City of Adelaide (1864)

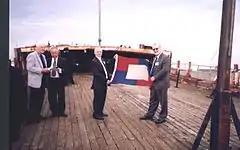
South Australian and Sunderland delegates aboard "City of Adelaide" during the conference convened by the Duke of Edinburgh

As a result of an initiative from The Duke of Edinburgh a conference was convened in Glasgow in September 2001 to discuss the future of the vessel. The conference was chaired by Admiral of the Fleet Sir Julian Oswald, and in addition to the Duke of Edinburgh was attended by representatives of the High Commission of Australia in London, Save the City of Adelaide 1864 Group, City of Sunderland Council, Cutty Sark Trust, Department for Culture, Media and Sport, Heritage Lottery Fund, Historic Scotland, North Ayrshire Council, National Historic Ships Committee, Scottish Executive, Scottish Maritime Museum, Government of South Australia, and Sunderland Maritime Heritage. The conference concluded that "City of Adelaide" is one of the most important historic vessels in the UK, but that resources available in Scotland were insufficient to ensure her survival. The Duke of Edinburgh proposed that The Maritime Trust and the SMM should work in partnership to fund a first phase of work. This phase would see the vessel removed from the slipway, on which the initial work had been completed, and placed on a barge or similar vessel and transhipped to another location. The Maritime Trust would take the lead in raising the funding support for the first phase.